Kirill Shchetinin

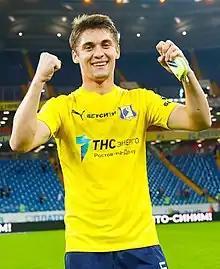
Shchetinin with Rostov in 2021

Kirill Vadimovich Shchetinin (born 17 January 2002) is a Russian football player who plays as an attacking midfielder for Rostov and the Russia national team.